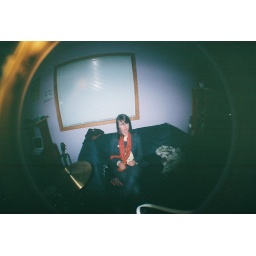
freddie in a fish bowl